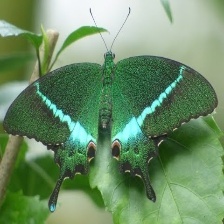
Species: BANDED PEACOCK